Cecil Rhodes

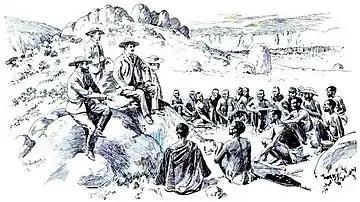
Rhodes and the Ndebele "izinDuna" make peace in the Matopos Hills, as depicted by Robert Baden-Powell, 1896

Rhodes used his wealth and that of his business partner Alfred Beit and other investors to pursue his dream of creating a British Empire in new territories to the north by obtaining mineral concessions from the most powerful indigenous chiefs. Rhodes' competitive advantage over other mineral prospecting companies was his combination of wealth and astute political instincts, also called the "imperial factor," as he often collaborated with the British Government. He befriended its local representatives, the British Commissioners, and through them organized British protectorates over the mineral concession areas via separate but related treaties. In this way he obtained both legality and security for mining operations. He could then attract more investors. Imperial expansion and capital investment went hand in hand.